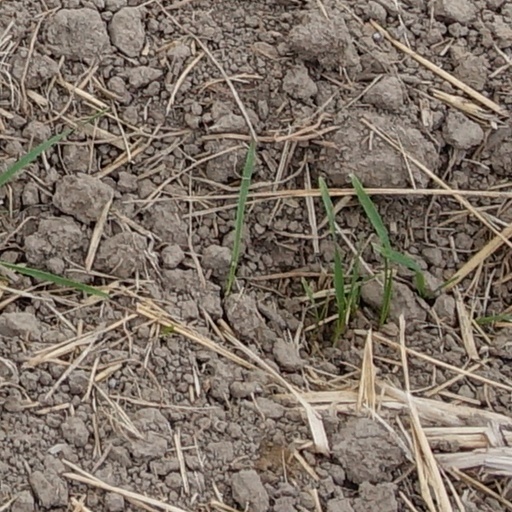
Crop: wheat